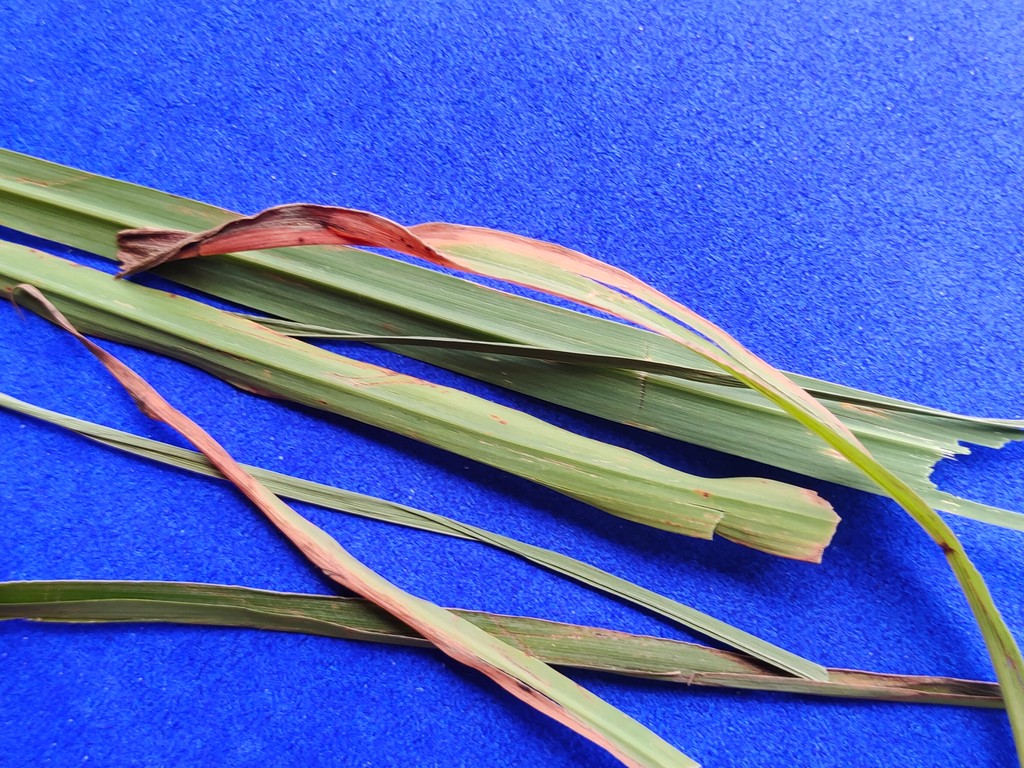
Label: Unhealthy